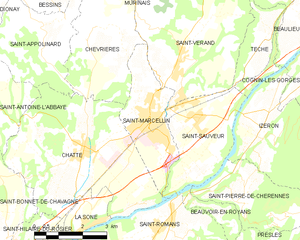
Saint-Marcellin est une commune française située dans la vallée sud du Grésivaudan, département de l'Isère, région Auvergne-Rhône-Alpes.